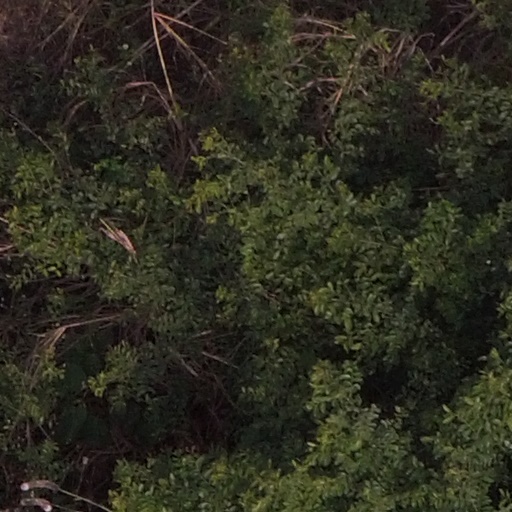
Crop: maize; corn